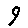
Label: 9